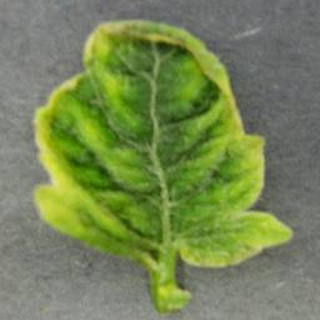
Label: tomato_yellow_leaf_curl_virus